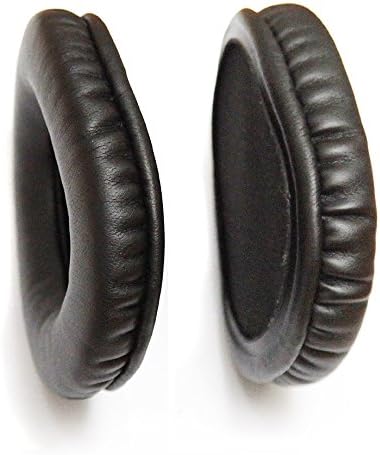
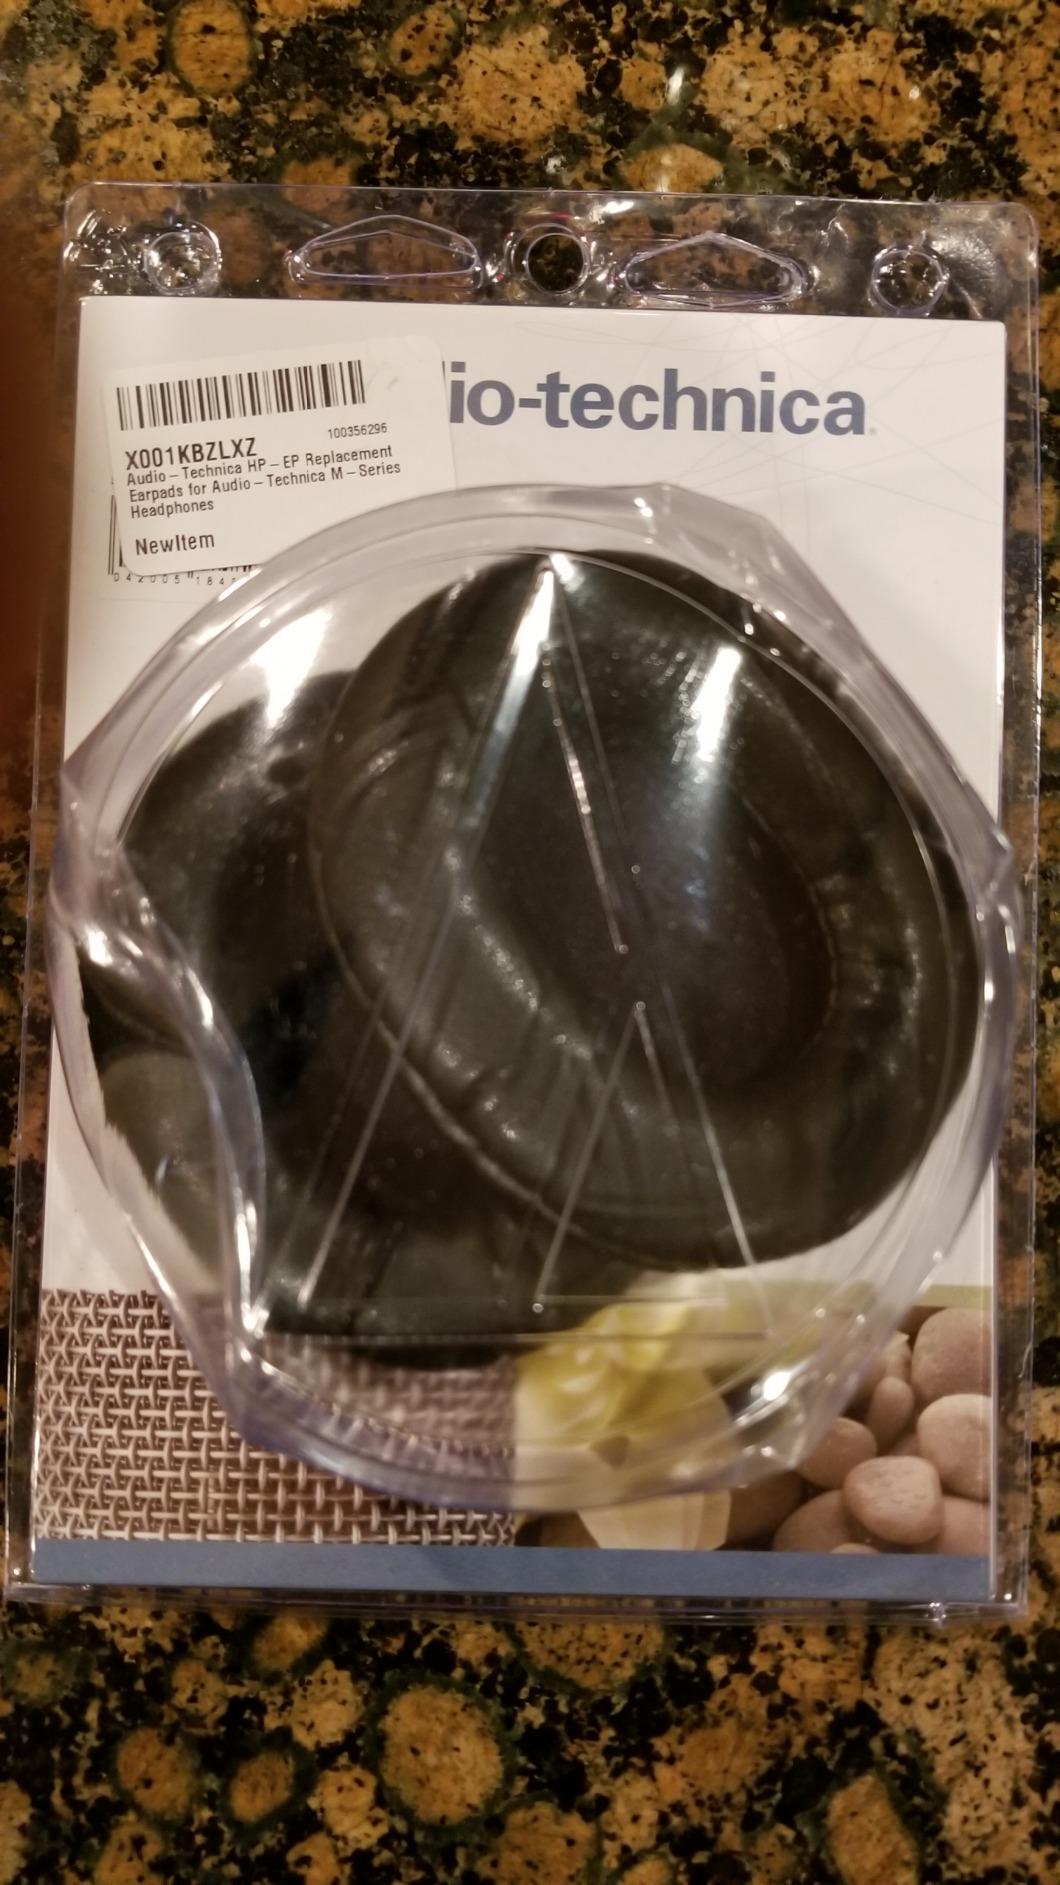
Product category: headphones
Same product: yes